EMD NW2

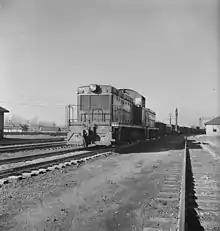
EMD TR #9205

Distinguishing features include two stacks in the middle of the hood, a half-height radiator grille, no sand box on the front platform, and no small louvers at the top front corners of the sides of the hood. The predecessor of the NW2 was the NW1. The "N" in NW1 stands for the nine in . The "W" in both models stands for "welded frame".